Billancourt station

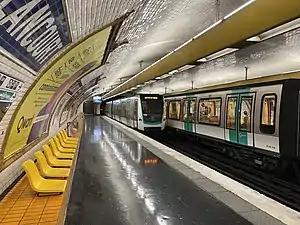
MF 01 at Billancourt in 2022

Billancourt is a station of the Paris Métro, located in the commune of Boulogne-Billancourt. It is named after the nearby rue de Billancourt, which was in turn named after the former village of Billancourt which was annexed in 1859 into the commune of Boulogne-Billancourt.